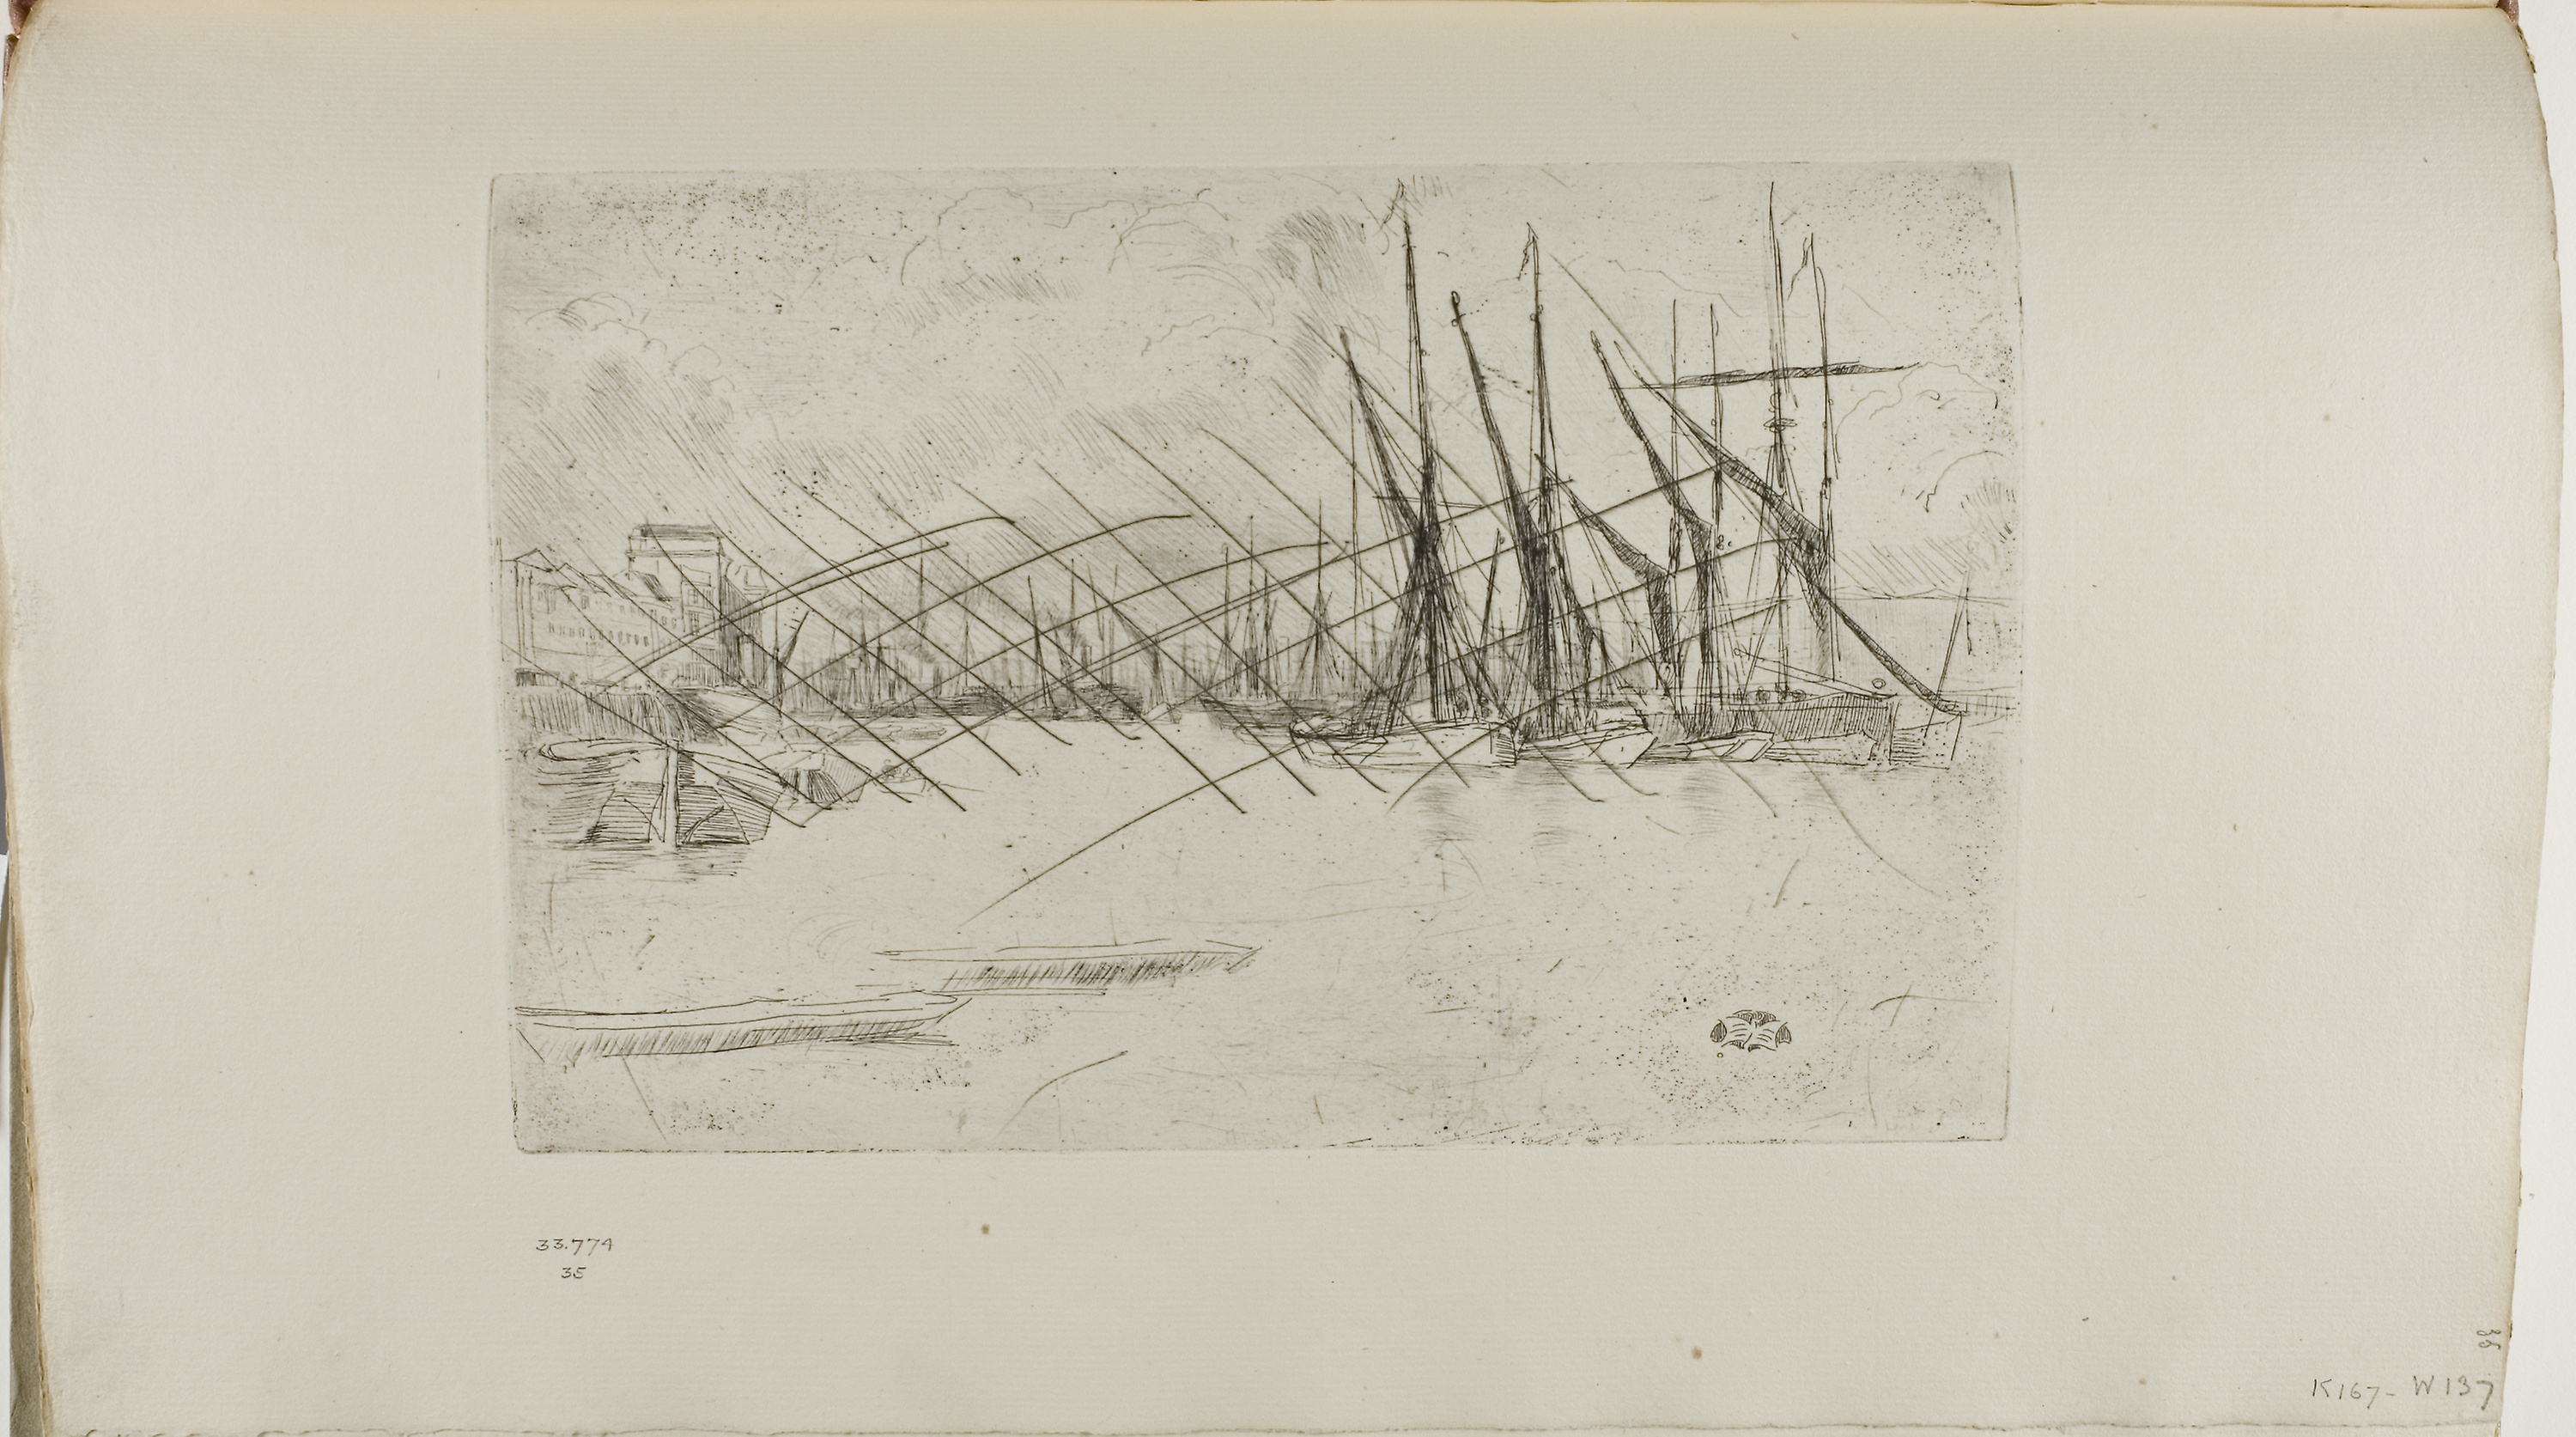
art, drawing, artwork, modern art, painting, picture frame